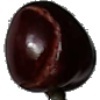
Label: cherry